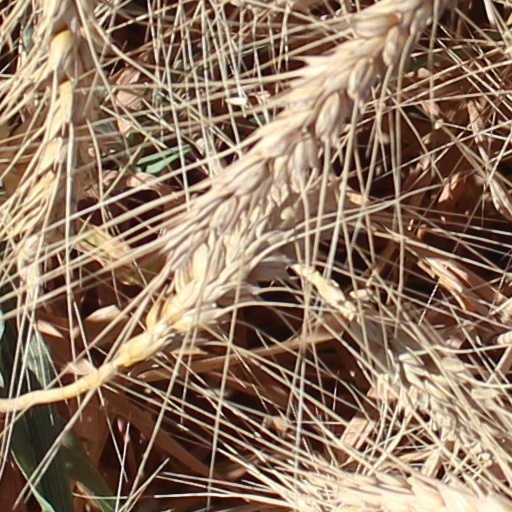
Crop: wheat